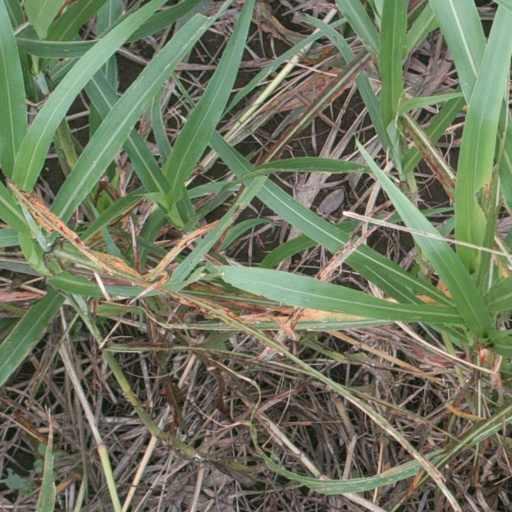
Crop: sorghum